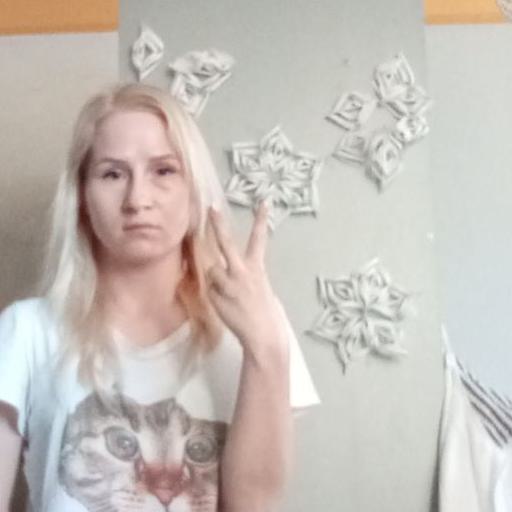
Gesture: peace_inverted